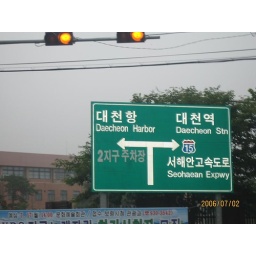
road sign near Daecheon Beach-03